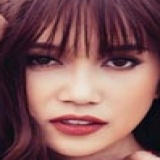
ca sĩ Sĩ Thanh